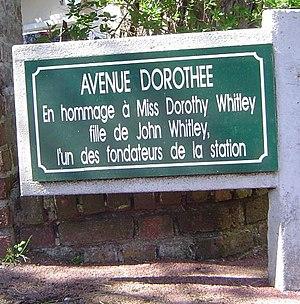
Plaque de l'avenue Dorothée au Touquet-Paris-Plage
John Robinson Whitley, né à Leeds en 1843 et mort à Condette le 22 mars 1922, est un homme d'affaires britannique à l'origine du développement d'abord des expositions du Earls Court Exhibition Centre à Londres depuis 1887 et ensuite de la station du Touquet-Paris-Plage puis de la création de la station d'Hardelot-Plage.